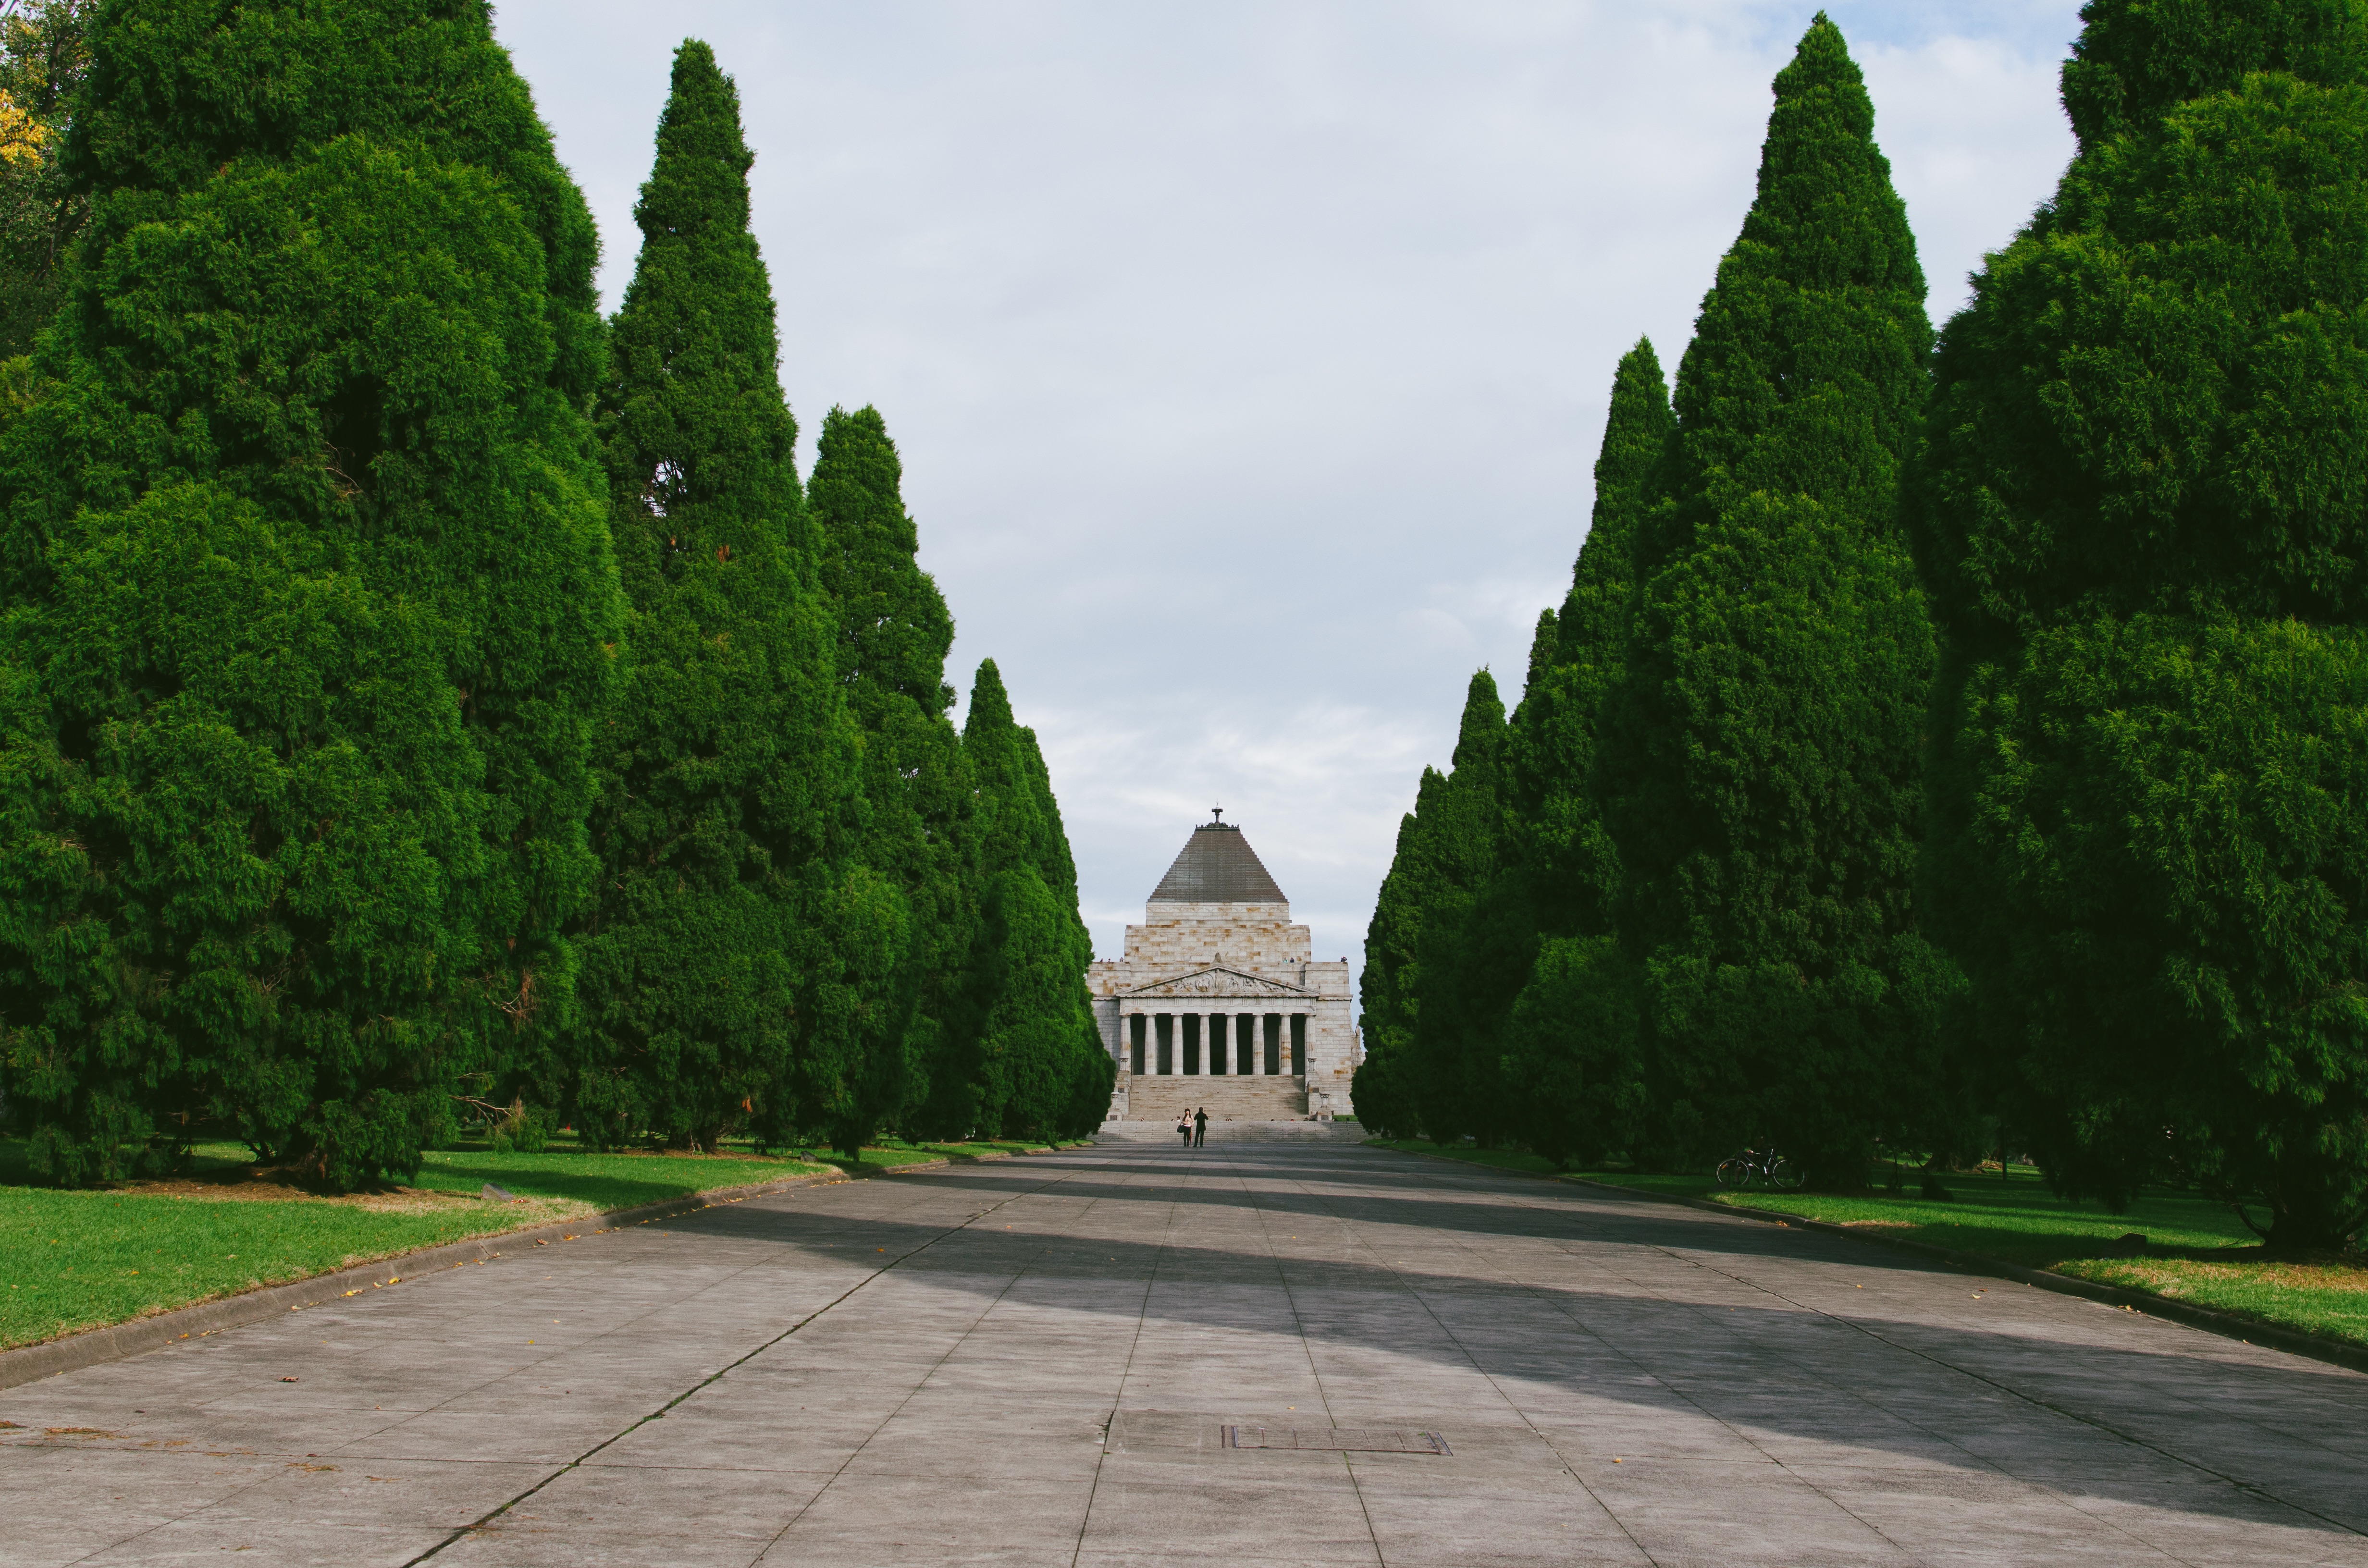
tree, building, chateau, castle, landmark, place of worship, temple, monastery, estate